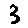
Label: 3